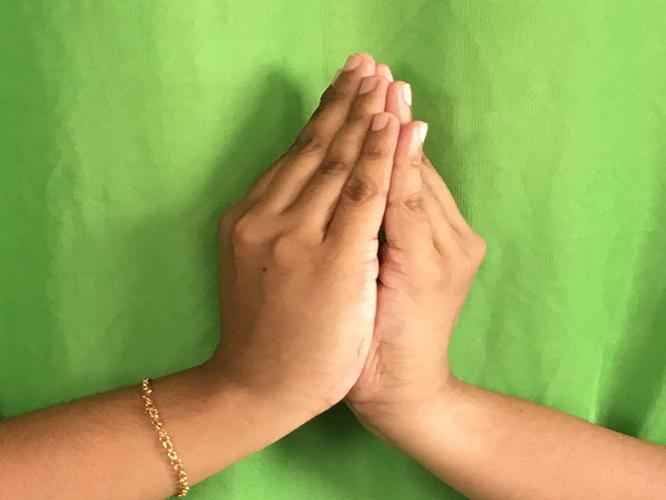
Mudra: Kapotham
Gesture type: double_hand